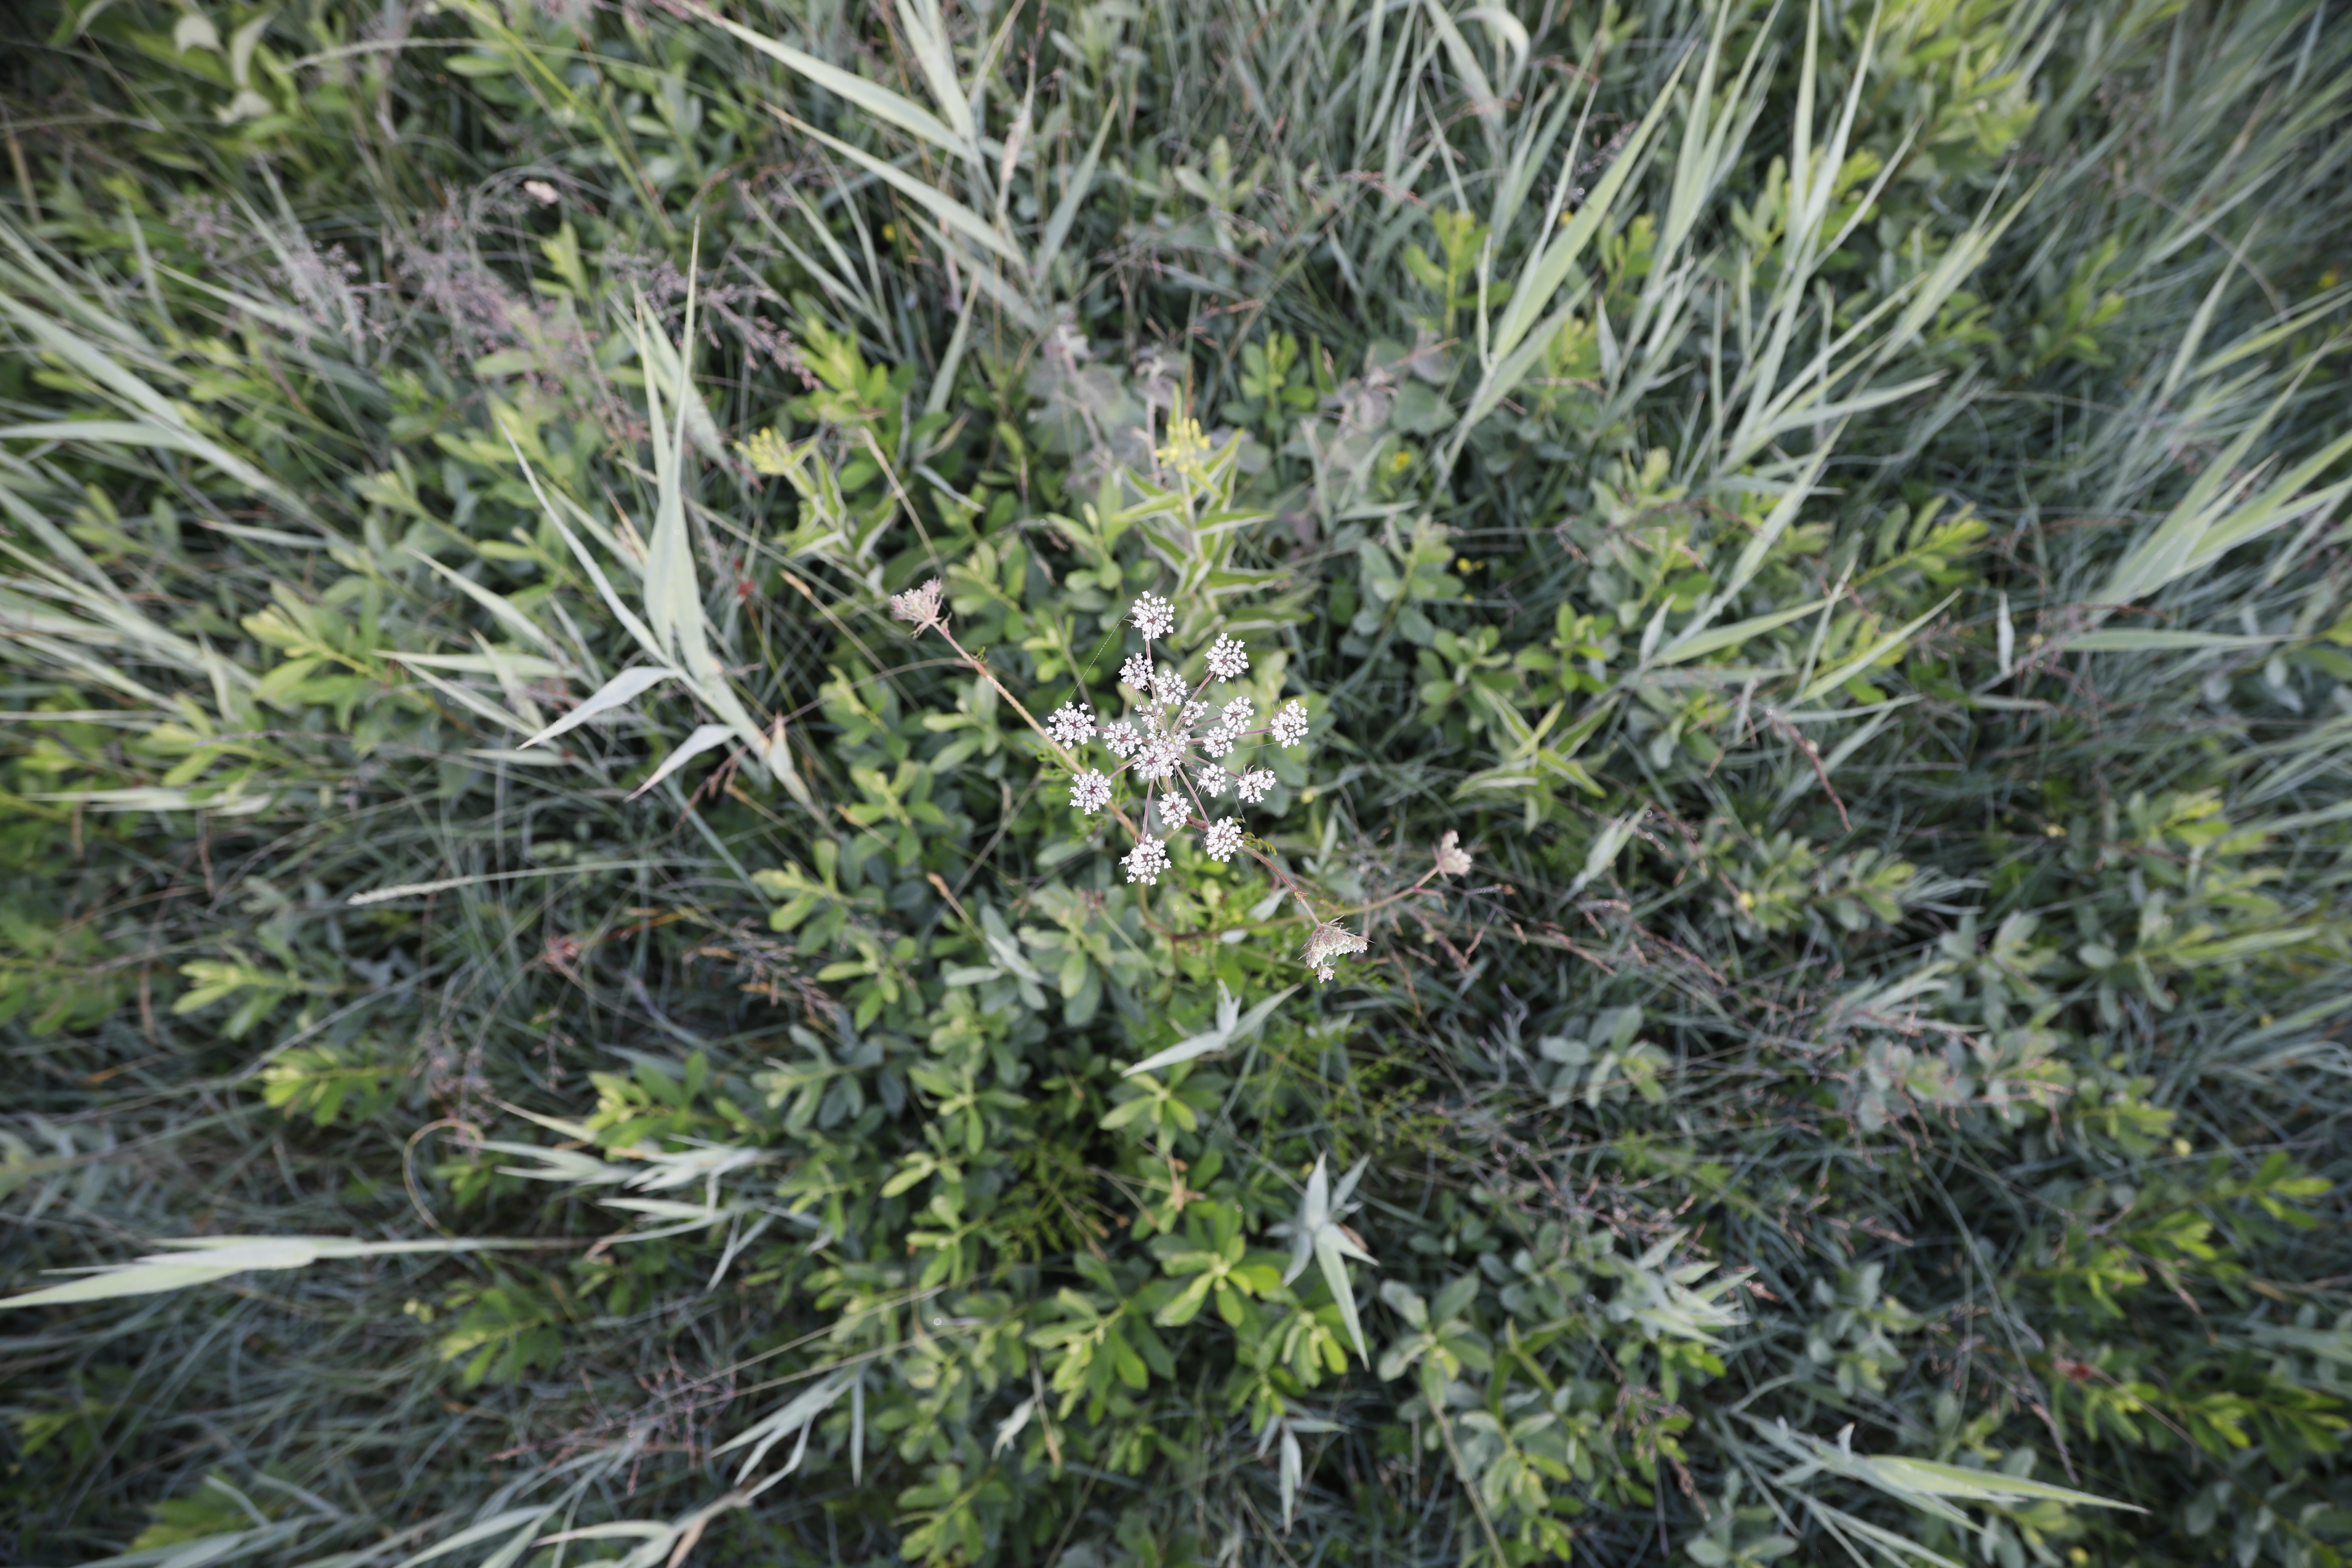
Plant species: Peucedanum palustre